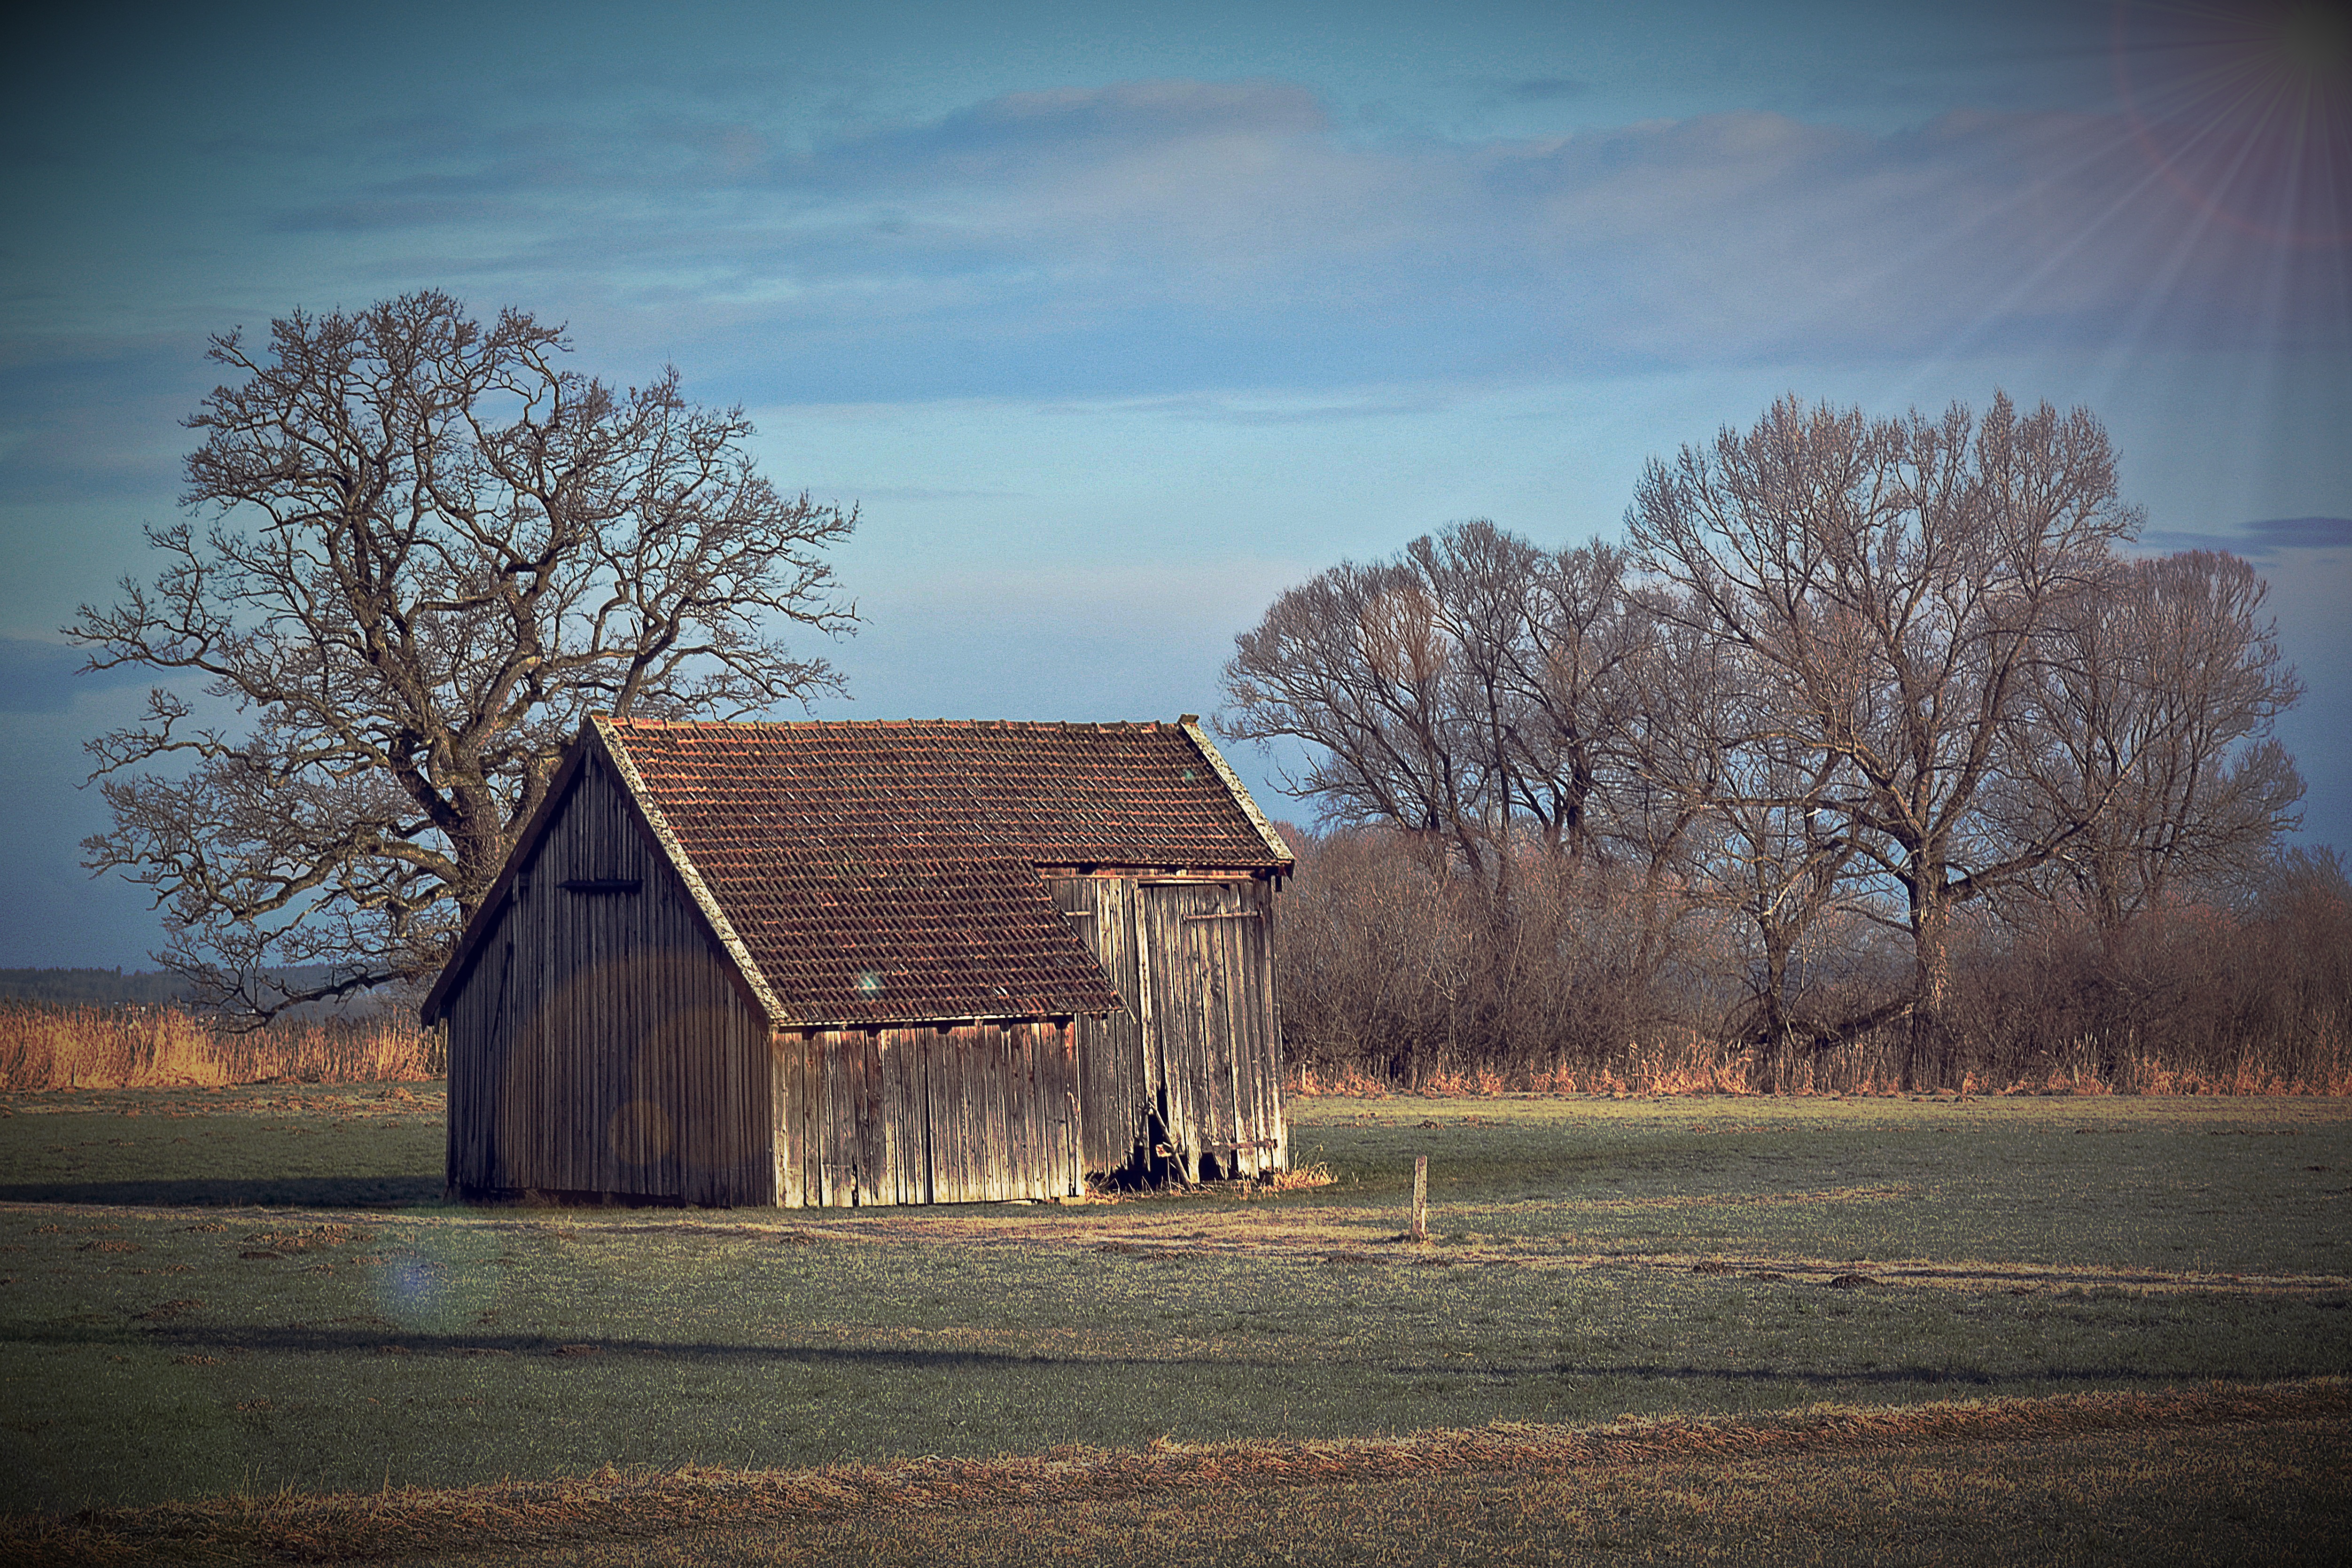
landscape, tree, nature, winter, cloud, sunset, farm, meadow, house, sunlight, morning, building, barn, hut, walk, evening, green, autumn, lighting, season, log cabin, rural area, mountain hut